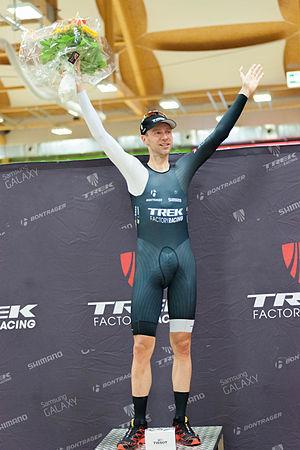
Jens Voigt, né le 17 septembre 1971 à Grevesmühlen, est un coureur cycliste allemand, professionnel de 1997 à 2014.